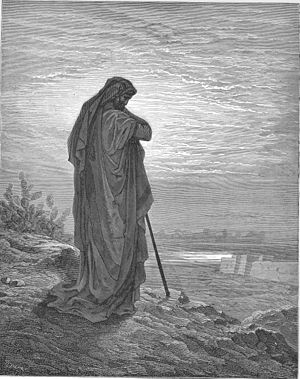
Amos' Bog
Amos, som Gustave Doré tænkte sig ham.
Amos' Bog regnes som forfattet af en af de tolv små profeter.